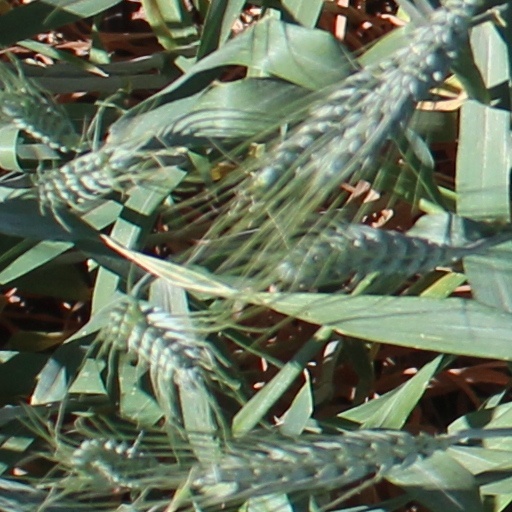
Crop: wheat